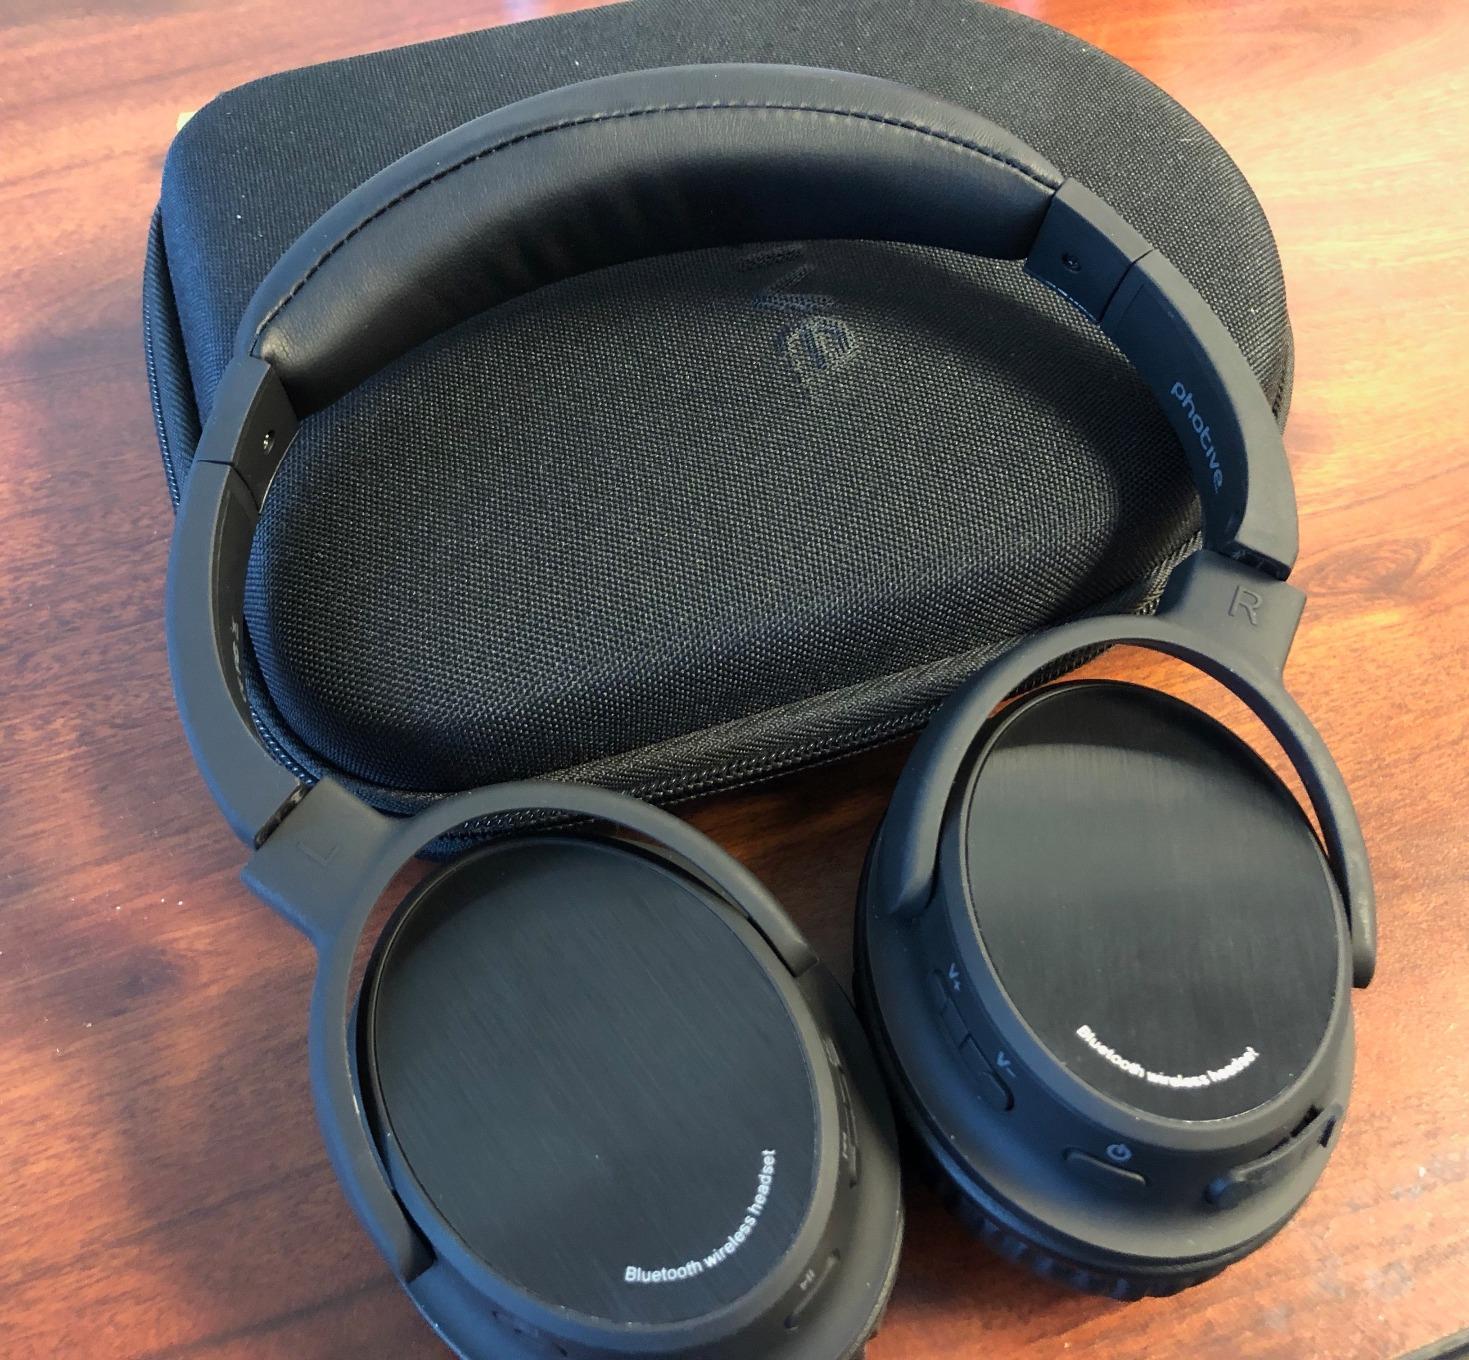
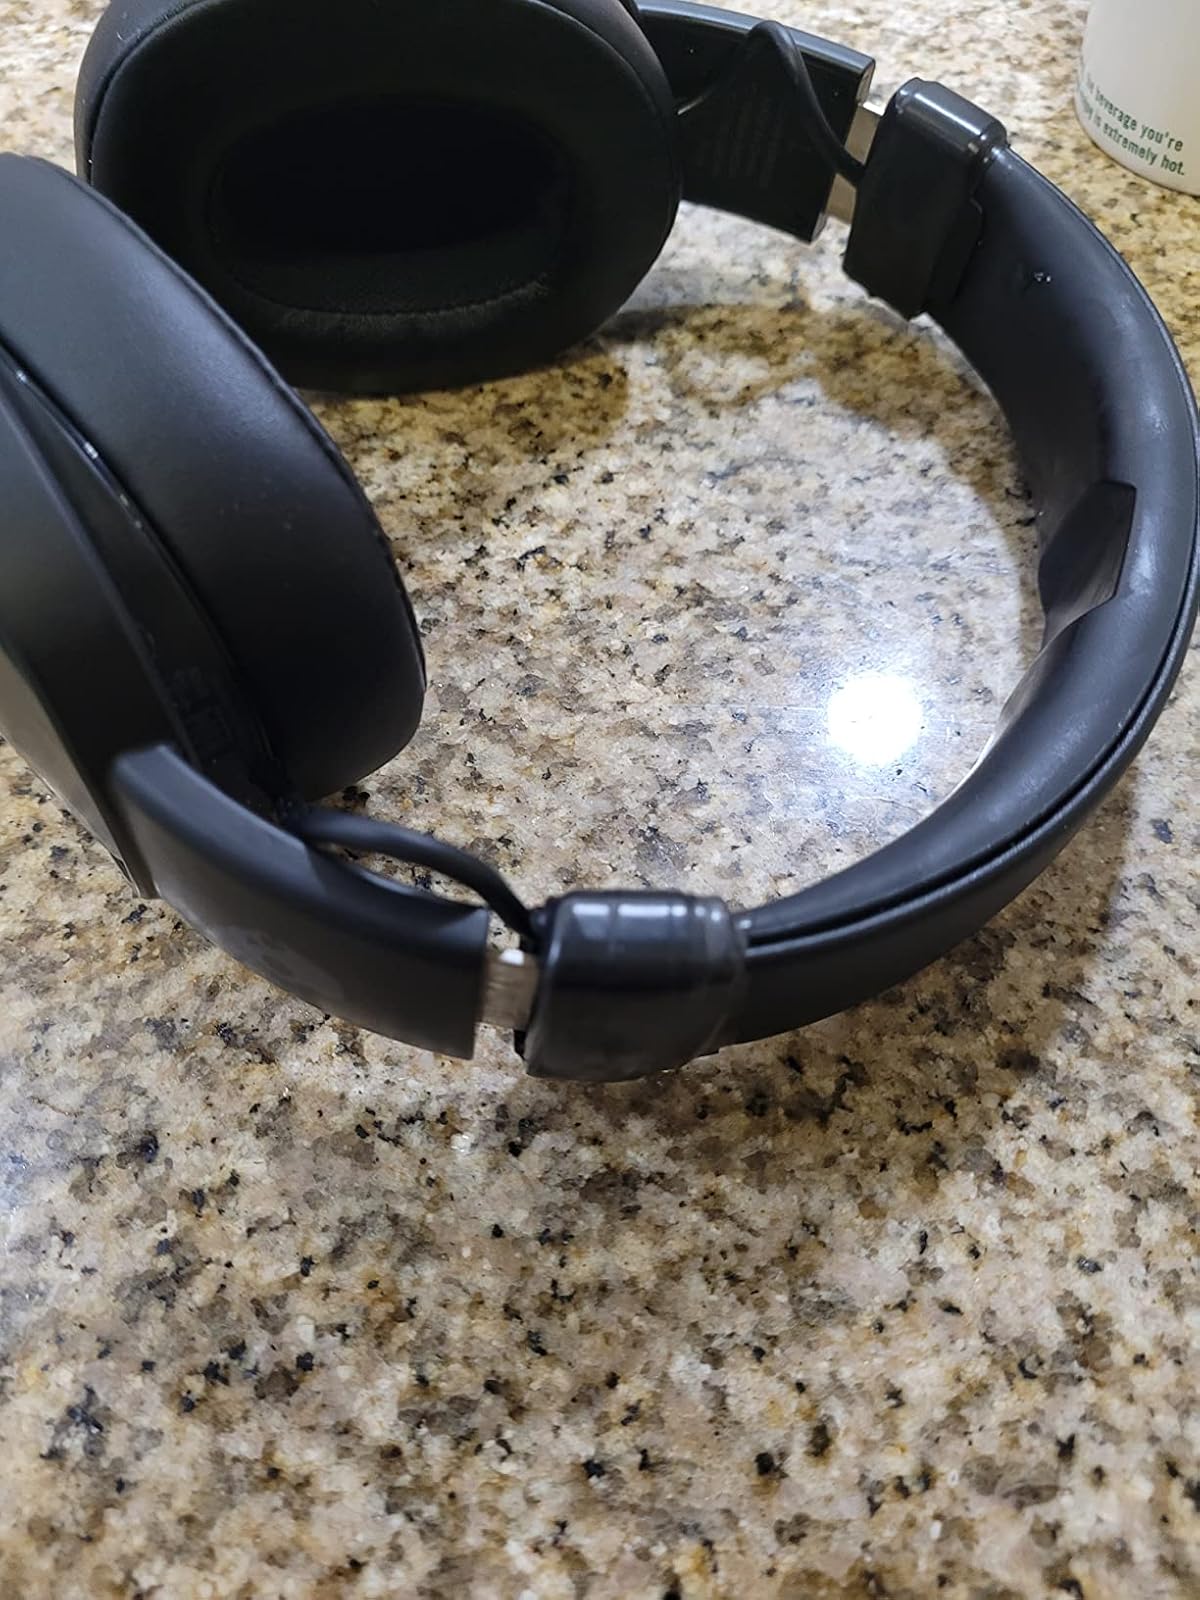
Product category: headphones
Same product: no